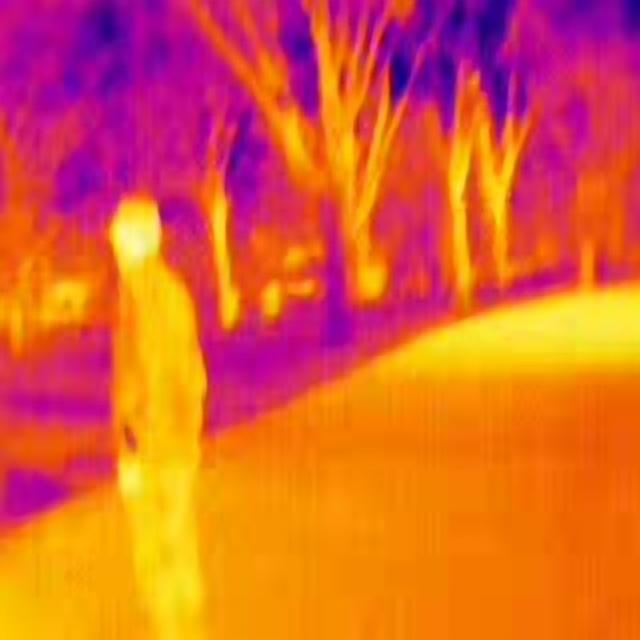
Detected objects:
label: person